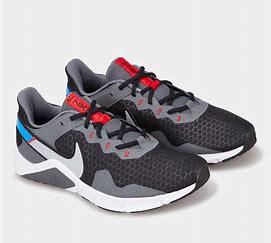
Brand: Nike
Model: Legend Essential 2